Bartlett L. Thane

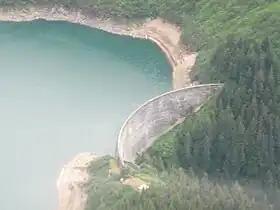
Salmon Creek Dam, Alaska

Thane first came to Alaska in 1897. He was hired by Herman T. Tripp to work at the Sumdum Chief Mine south of Juneau. He was the first superintendent of the Eagle River Mining Company (1903-1910), before becoming Managing Director of the Alaska-Gastineau Mining Company. By 1911, he had controlling interest in six Juneau area gold mines. In 1912, he took control of the Perseverance Mine and developed it into the world's largest. With the assistance of his former college football friends, Thane constructed Salmon Creek Dam, the world's first thin arch dam, in 1914.